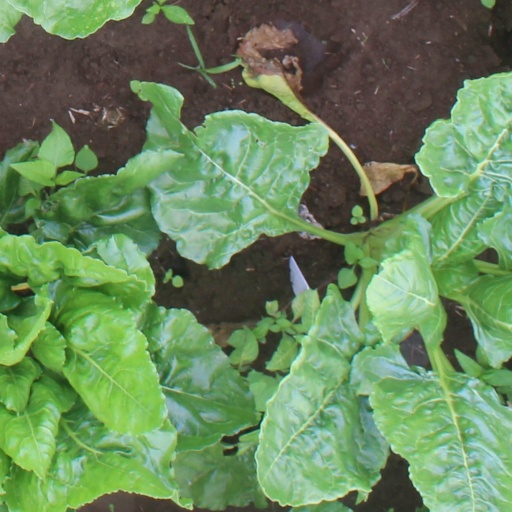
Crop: sugar beet